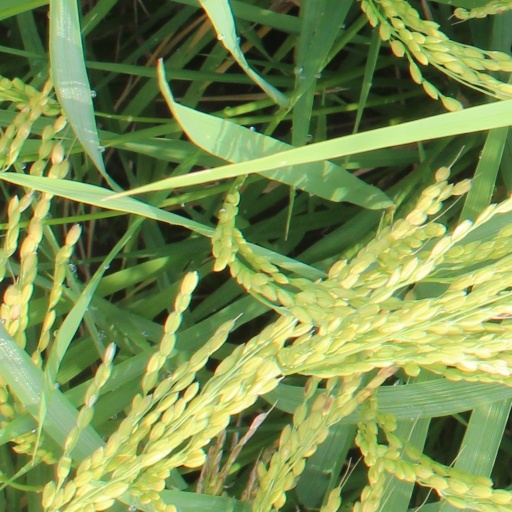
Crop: rice